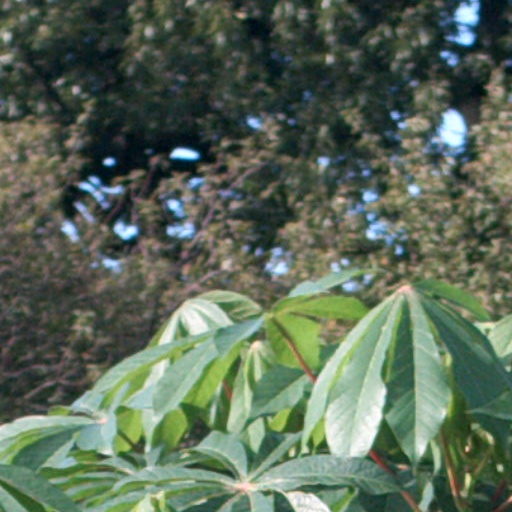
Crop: cassava